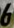
Number: 6